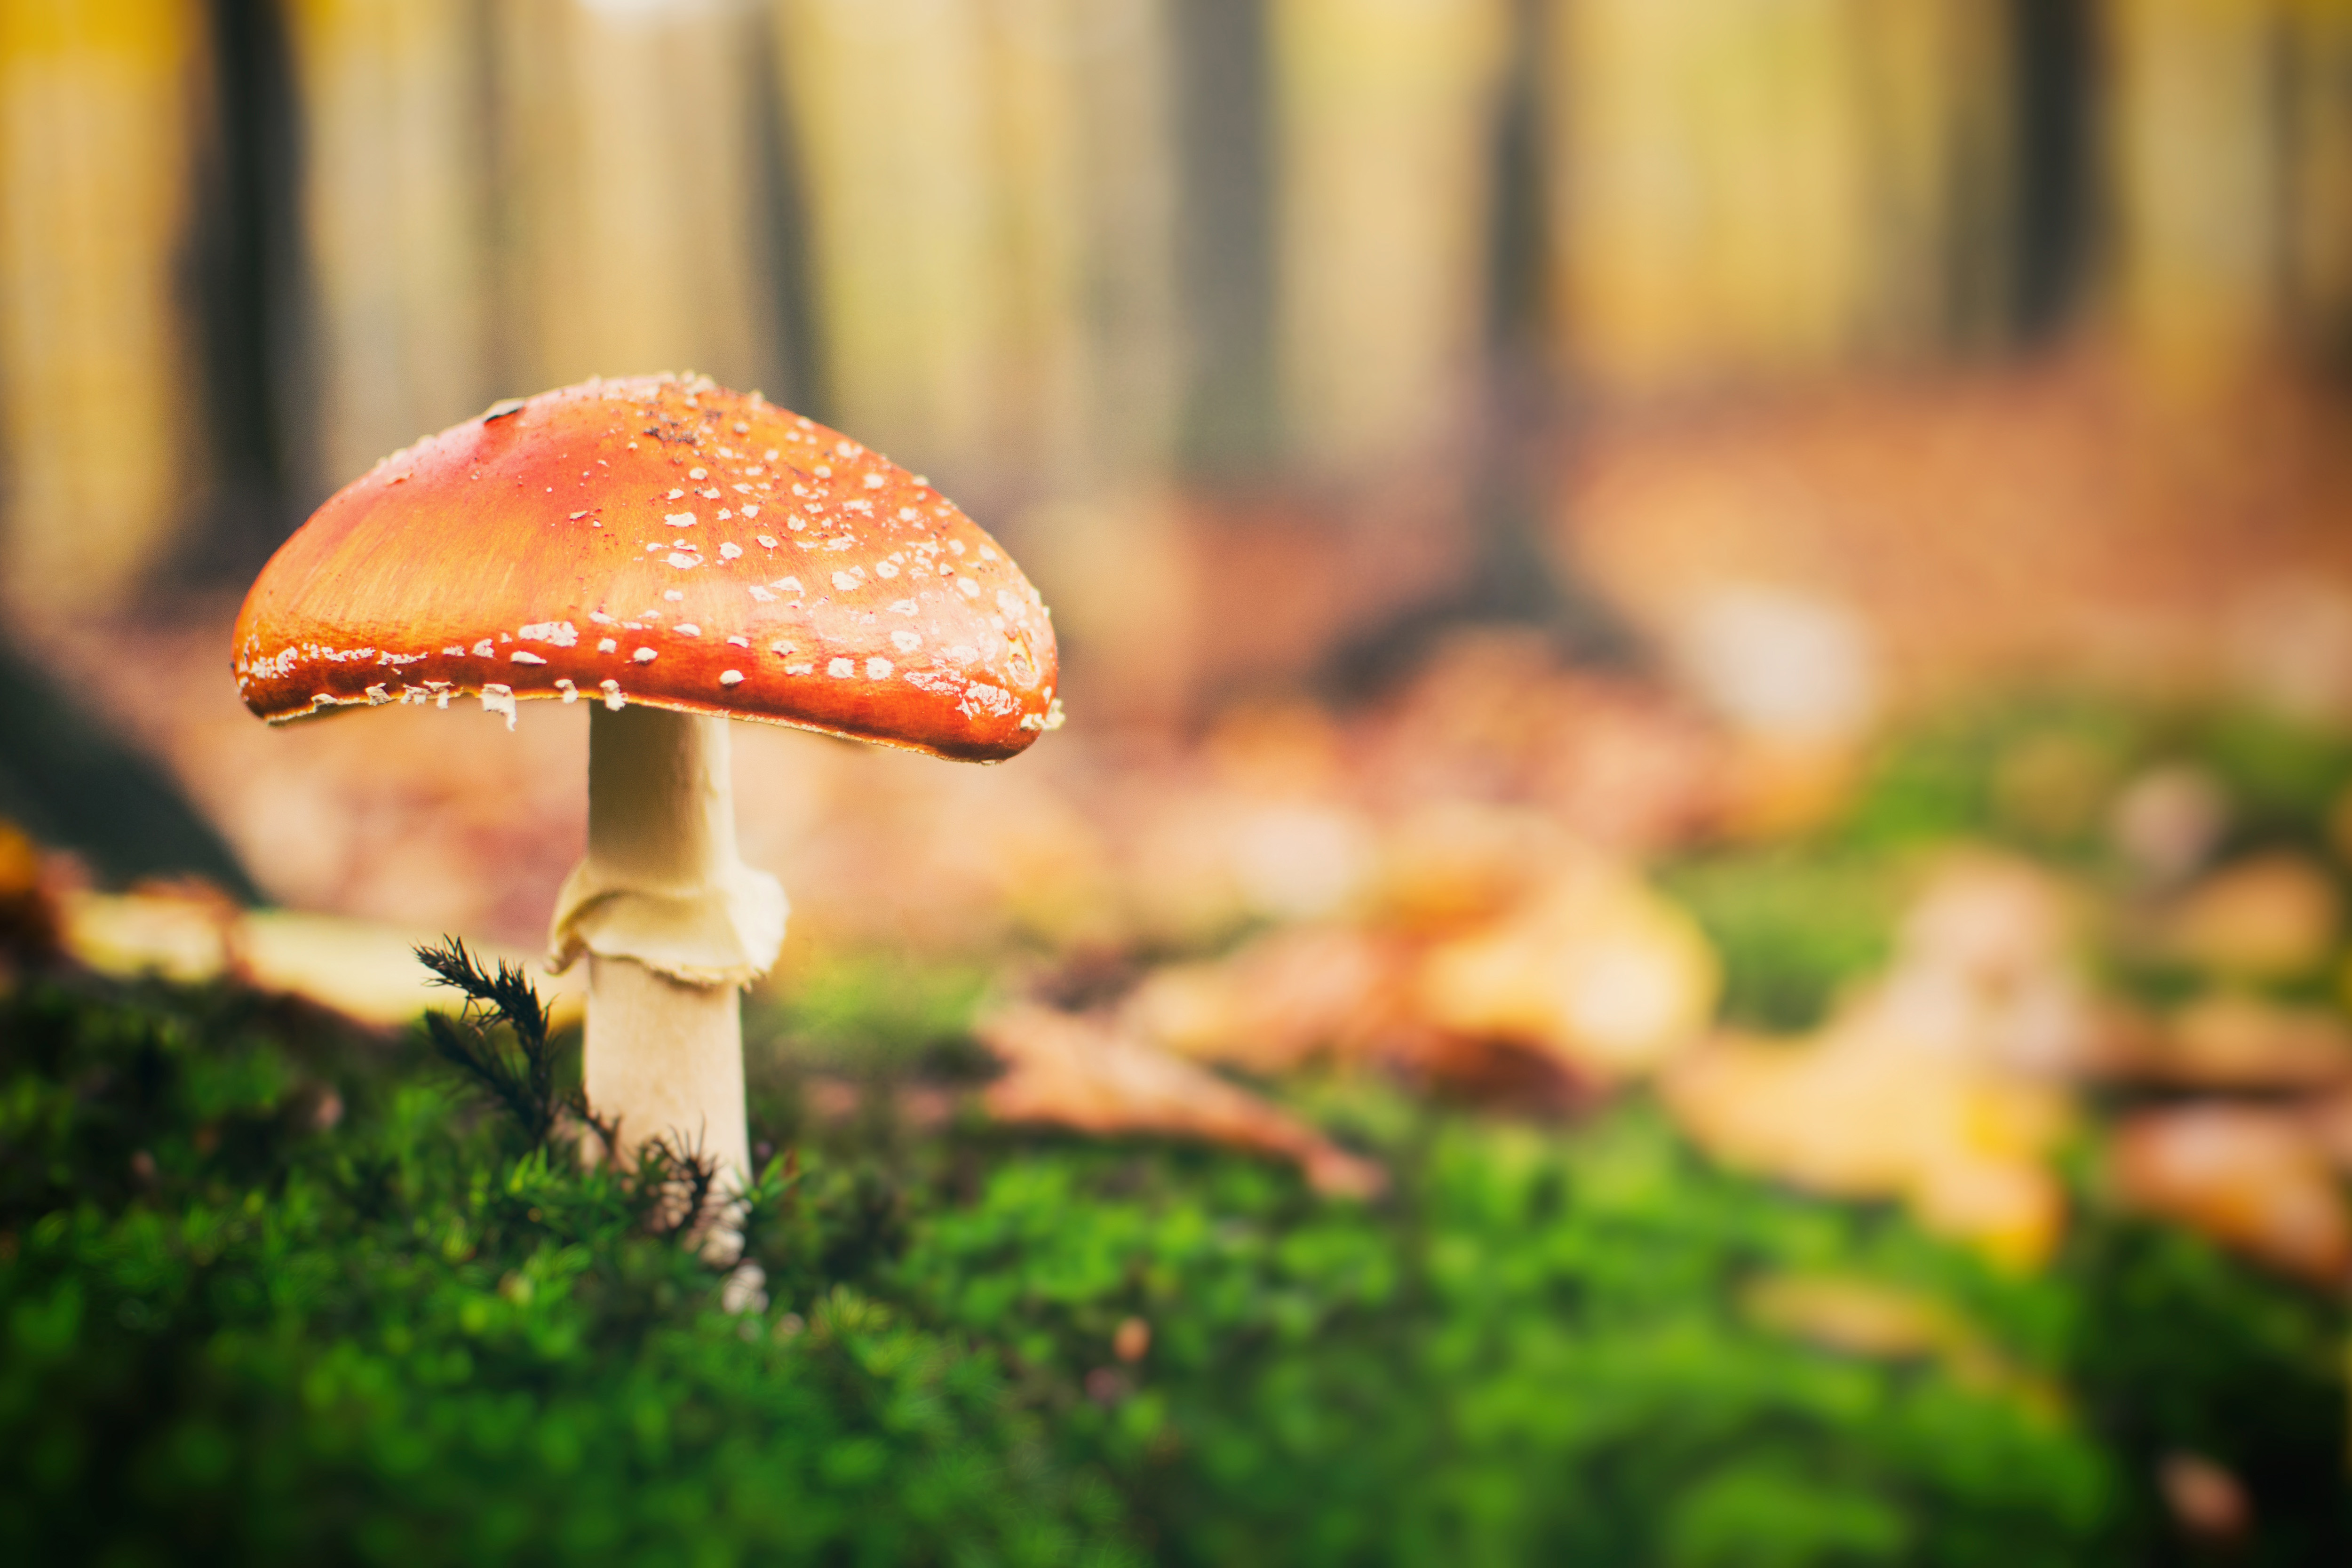
natural landscape, nature, agaric, agaricaceae, edible mushroom, fungus, mushroom, medicinal mushroom, agaricomycetes, penny bun, leaf, natural environment, bolete, agaricus, biome, autumn, water, russula integra, organism, close up, landscape, terrestrial plant, grass, champignon mushroom, forest, fawn, plant stem, plant, photography, sunlight, macro photography, soil, moisture, wildlife, woodland, moss, matsutake, shiitake